TSG 1899 Hoffenheim

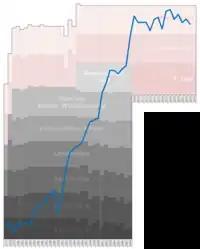
Historical chart of 1899 Hoffenheim league performance

Hoffenheim made their debut in European competition in 2017, qualifying for the play-off round of the 2017–18 UEFA Champions League play-offs. Their first match was on 15 August 2017, losing the first leg of the play-offs 2–1 to Liverpool.